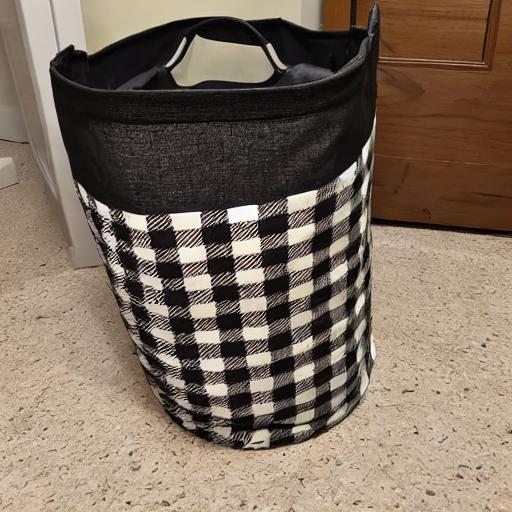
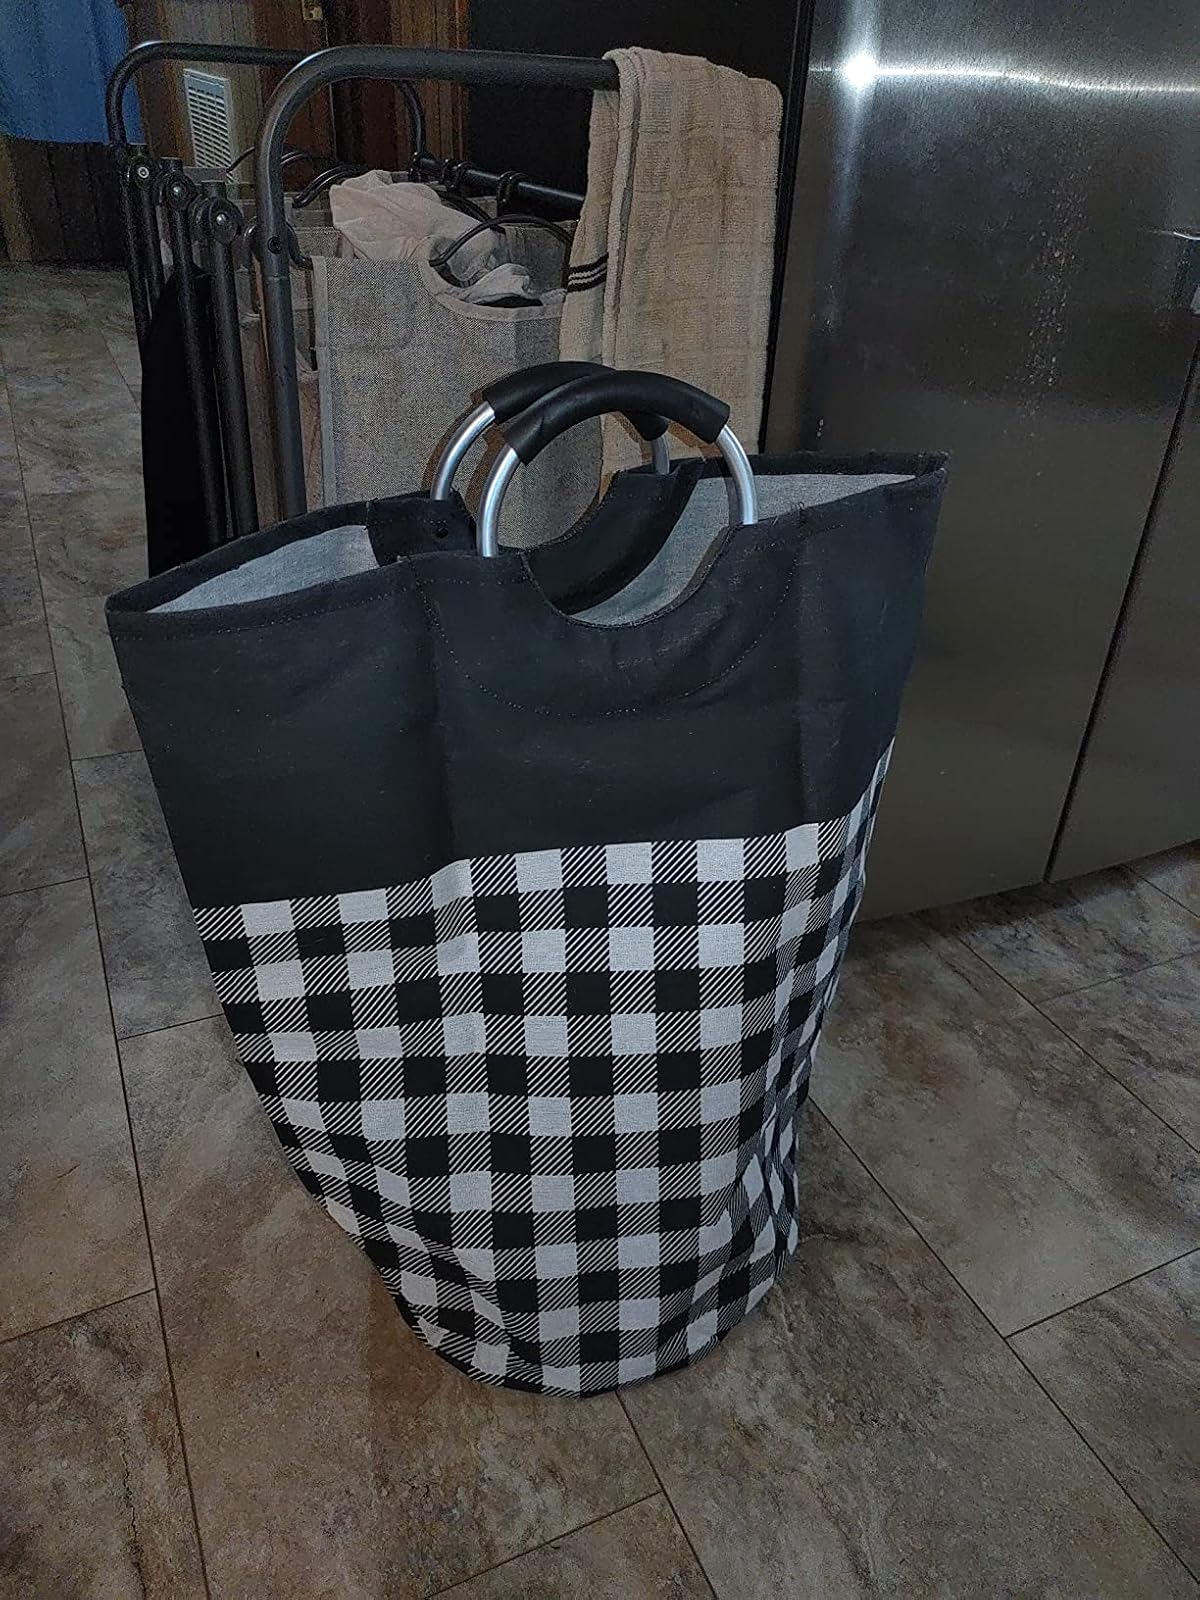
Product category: items_hamper
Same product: no